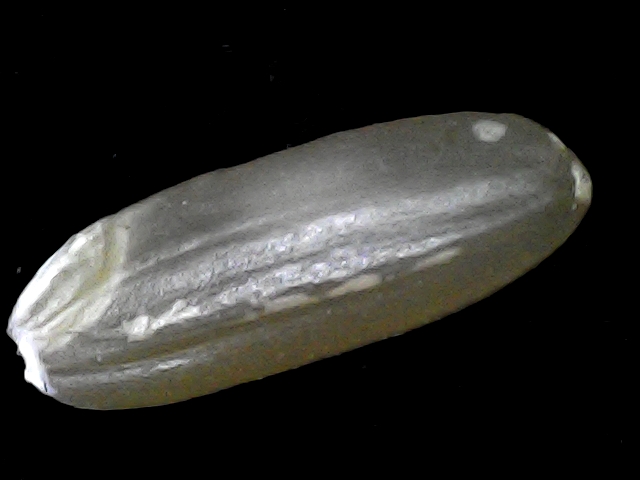
Rice variety: BR23